Tilbury Flash

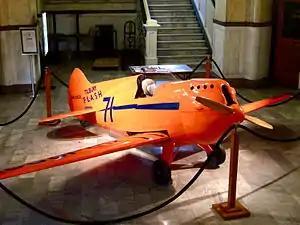

The Tilbury Flash is a single-seat American racing monoplane designed and built in the 1930s by Owen Tilbury and Cecil Fundy. The aircraft was built in 1932 and was entered in the US National Air Races. At Cleveland, at the time it was described as "probably the smallest racing aeroplane in the world."